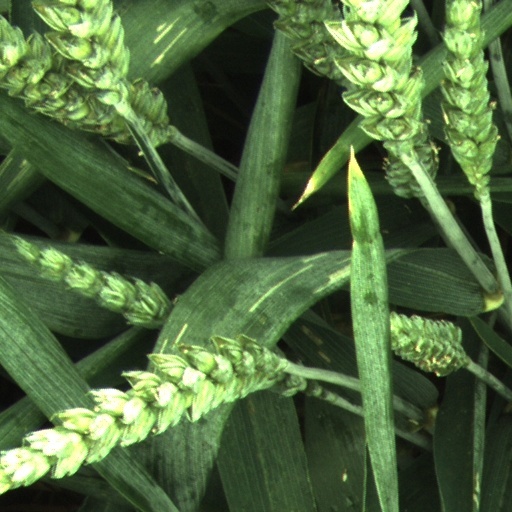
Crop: wheat